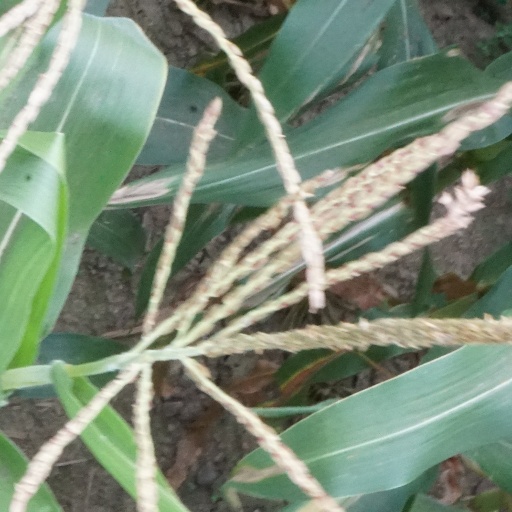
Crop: maize; corn